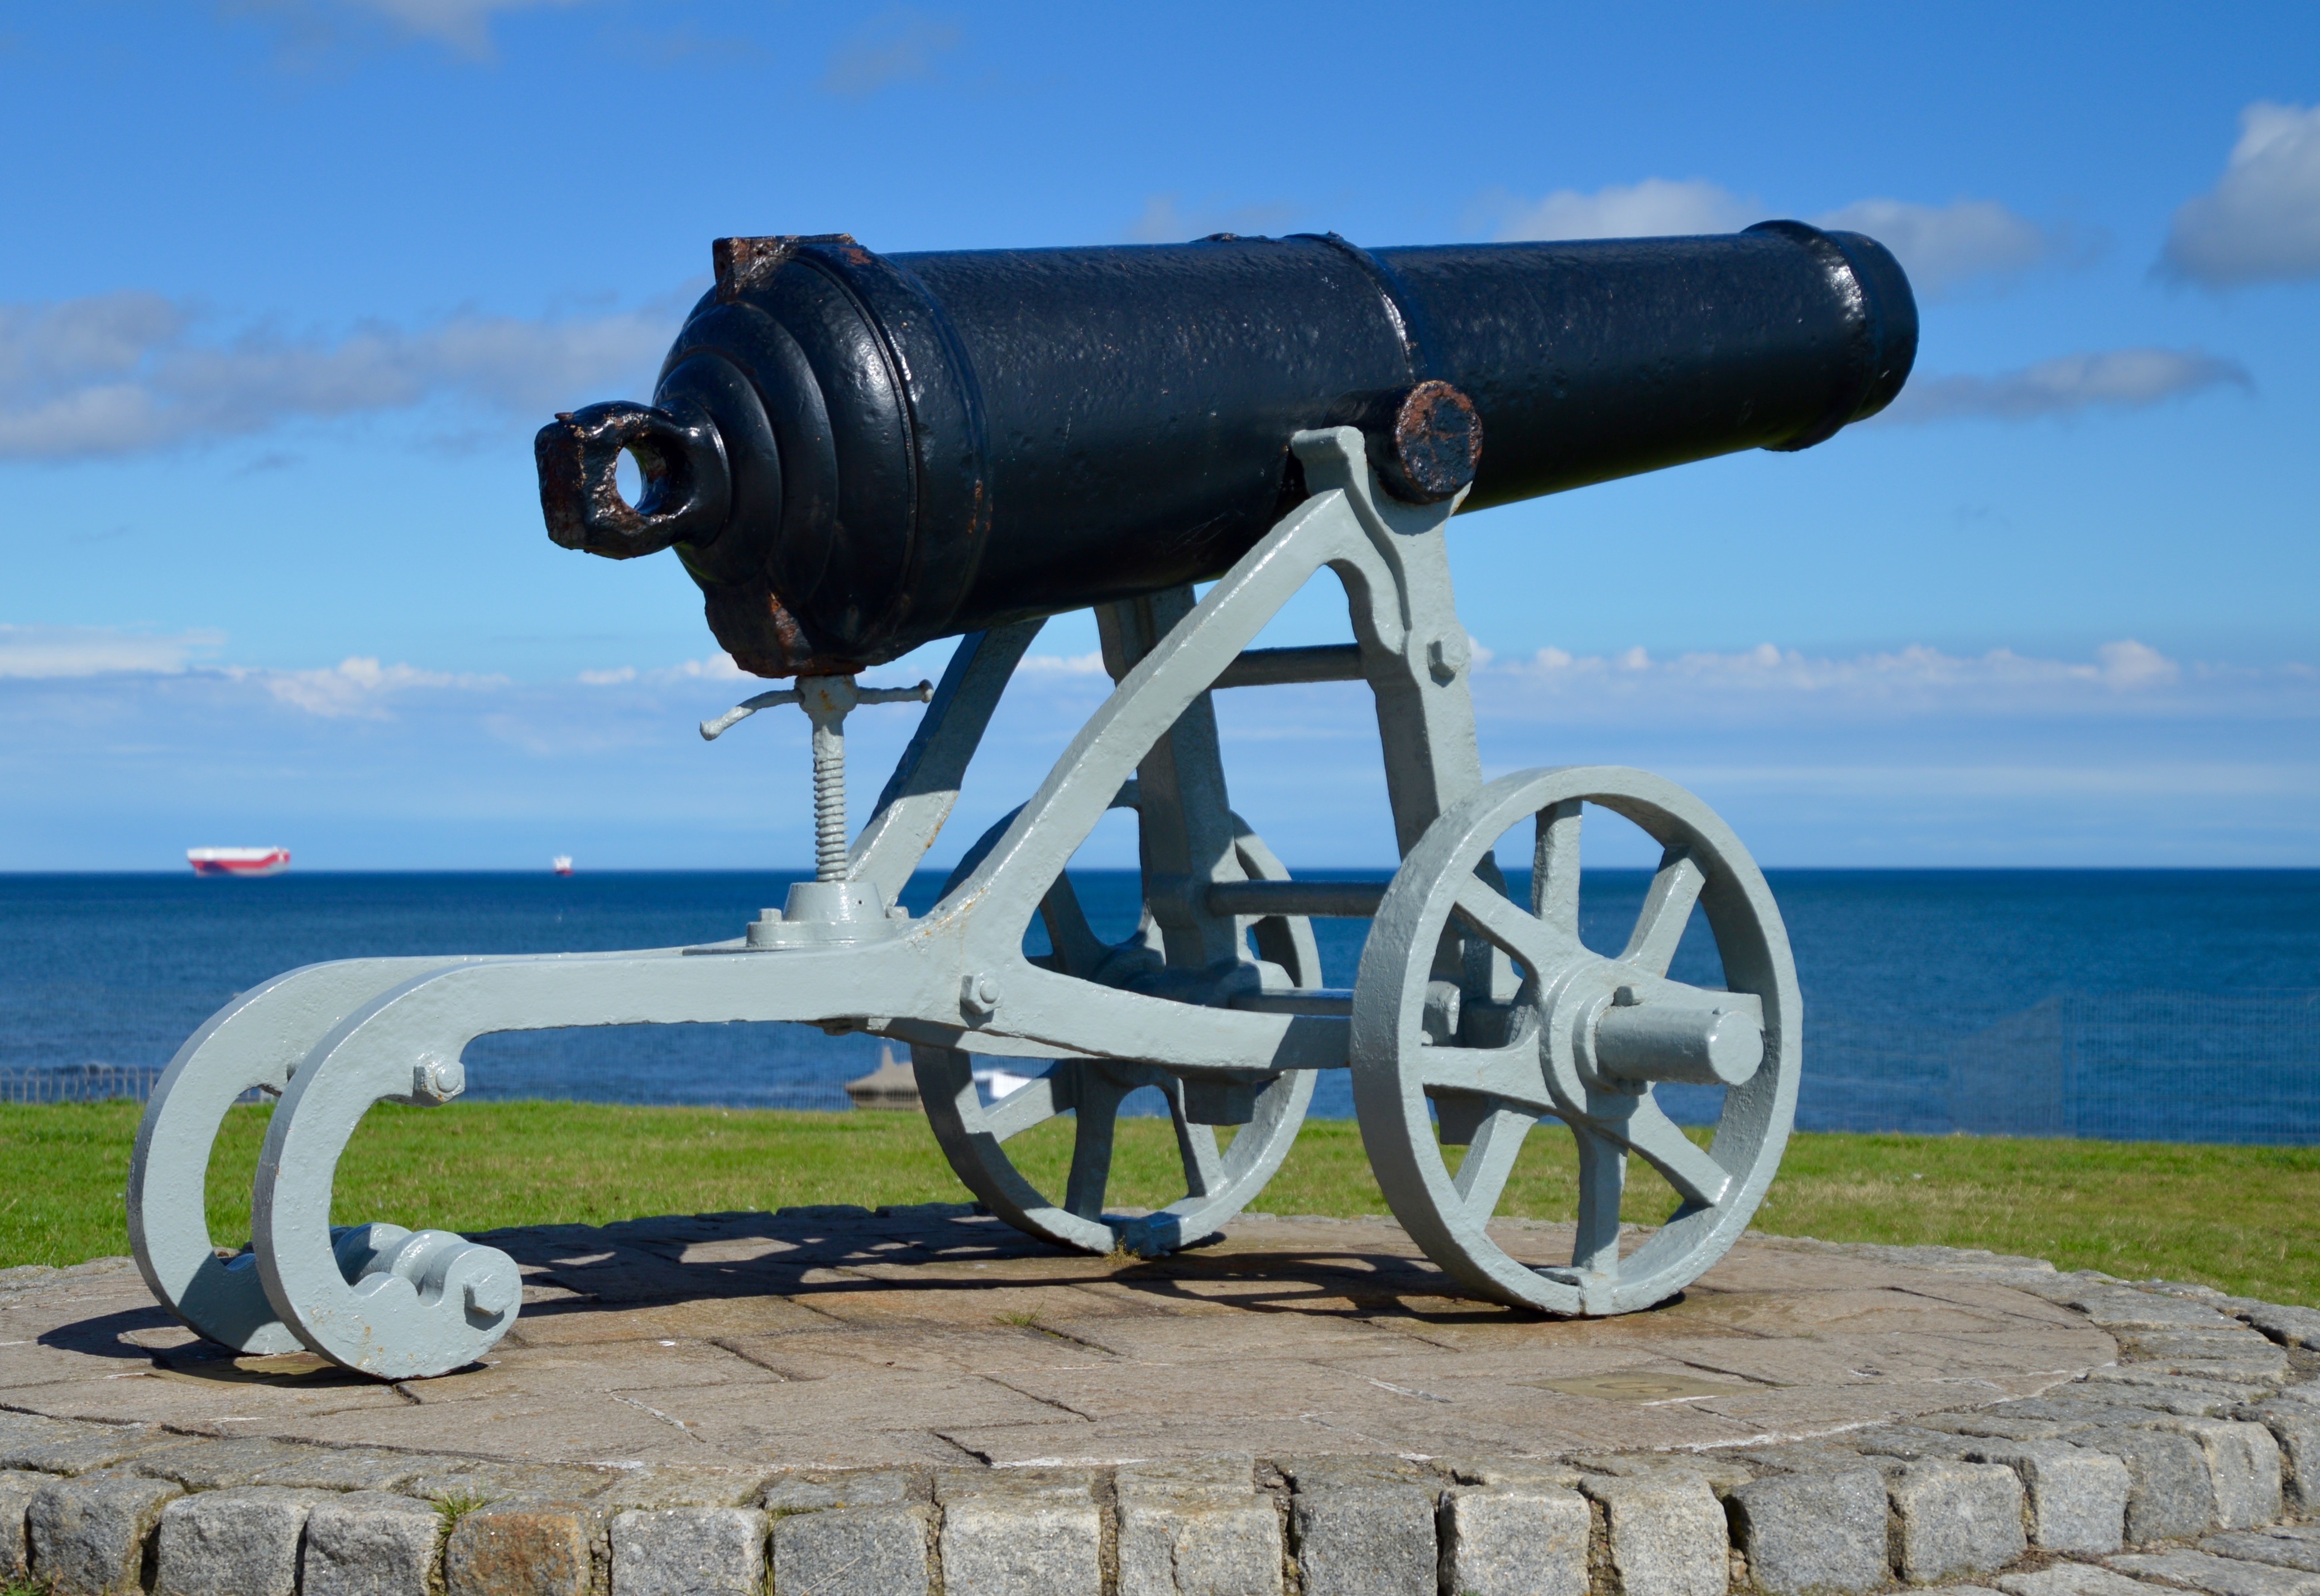
sea, coast, outdoor, sky, wheel, explore, vehicle, metal, blue, nikon, weapon, september, clouds, wheels, history, cannon, inexplore, explored, russia, nikond3200, tamron16300mm, hartlepool, theheadland, sebastopol, crimeanwar, sebastopolcannon, heughbattery, steamshipmargaret, lordpanmure, secretaryofstate, russianarmy